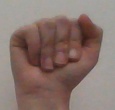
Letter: saad